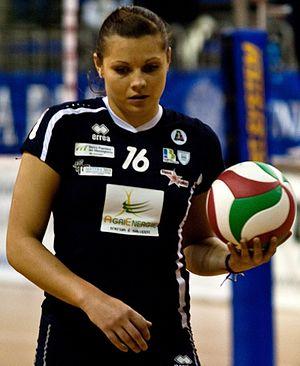
Magdalena Tekiel est une ancienne joueuse de volley-ball polonaise née le 25 août 1987 à Varsovie. Elle mesure 1,85 m et jouait au poste de réceptionneuse-attaquante.